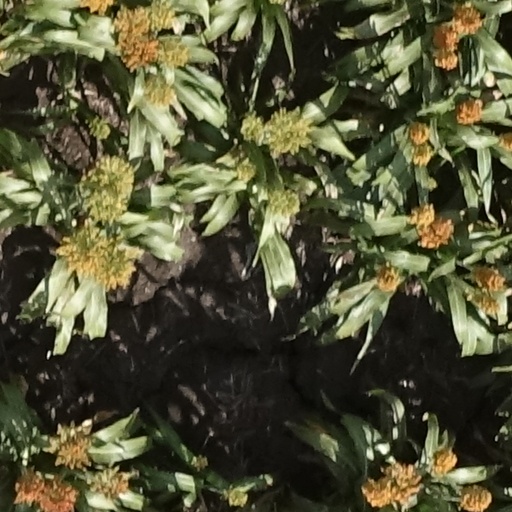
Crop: sorghum